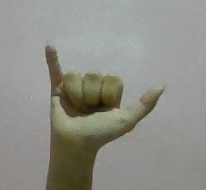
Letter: ya